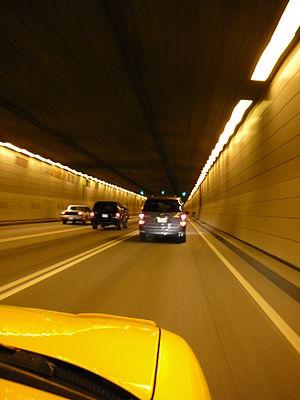
Photo dans le tunnel Louis-Hyppolite-Lafontaine , Montreal , Canada
Le pont-tunnel Louis-Hippolyte-La Fontaine est un ensemble formé d'un tunnel routier et d'un pont routier qui relient Longueuil à Montréal en passant sous le fleuve Saint-Laurent et sur l’île Charron. Il dessert les régions administratives de Montréal et de la Montérégie. Il s'agit du seul tunnel routier qui relie Montréal à sa banlieue.